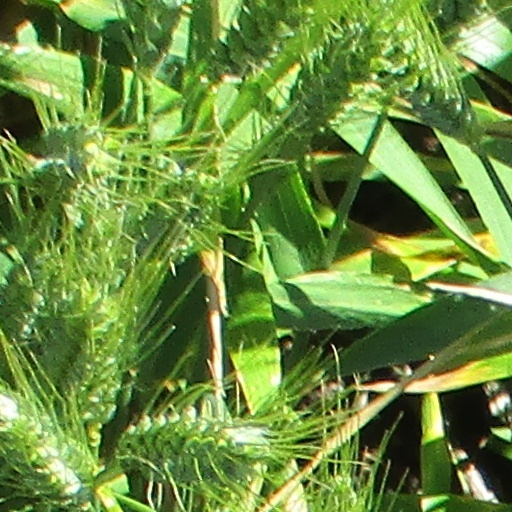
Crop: wheat